History of the petroleum industry

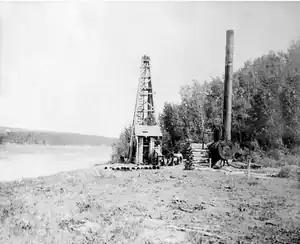
One of the early generations of oil drilling infrastructure. Picture from the Athabasca River, Alberta, Canada in 1898.

While the local use of oil goes back many centuries, the modern petroleum industry along with its outputs and modern applications are of a recent origin. Petroleum's status as a key component of politics, society, and technology has its roots in the coal and kerosene industry of the late nineteenth century. One of the earliest instances of this is the refining of paraffin from crude oil. Abraham Gesner developed a process to refine a liquid fuel (which he would later call kerosene) from coal, bitumen and oil shale; it burned more cleanly and was cheaper than whale oil. James Young in 1847 noticed a natural petroleum seepage when he distilled a light thin oil suitable for use as lamp oil, at the same time obtaining a thicker oil suitable for lubricating machinery. The world's first refineries and modern oil wells were established in the mid-nineteenth century. While petroleum industries developed in several countries during the nineteenth century, the two giants were the United States and the Russian Empire, specifically that part of it that today forms the territory of independent Azerbaijan. Together, these two countries produced 97% of the world's oil over the course of the nineteenth century.